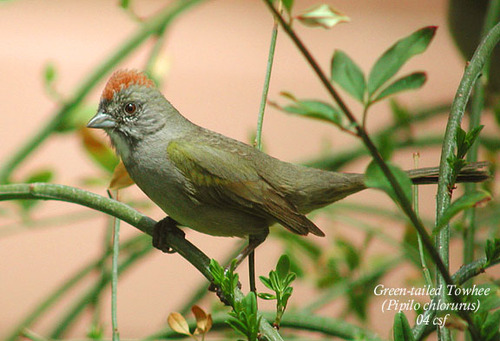
the bird has light green wings and tail with a small pointed beak and a fluffy red crown.
this small gray bird has a yellowish/green belly and red crown.
the bird has a gray head, a gray breast, and brown wings, and a red fluffy crown.
this bird is grey and brown in color with a stubby beak, and brown eye rings.
a leaf green bird with a short nubby beak and an orange crown.
this bird has a small gray bill, orange crown, white patch on throat, greenish coverts, greenish brown primaries.
this bird has a red crown as well as a green rump
this particular bird has a belly that is gray and has green secondaries
this is a gray bird with greenish gray wings and back and an orange-brown crown.
a small bird with a gray body and a red top on its head.
Species: Green Tailed Towhee